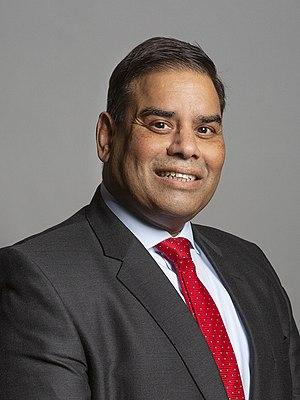
La circonscription de Birmingham, Perry Barr est une circonscription situé dans la ville de Birmingham et représenté dans la Chambre des Communes du Parlement britannique.
Khalid Mahmoud est un homme politique britannique. Membre du Parti travailliste il a été élu député pour la circonscription de Birmingham Perry Barr en 2001. Diplômé de l'UCE Birmingham, il était conseiller de la ville avant de devenir député.